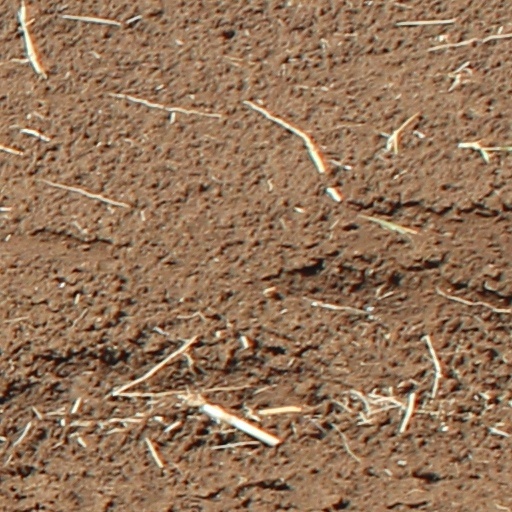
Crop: wheat